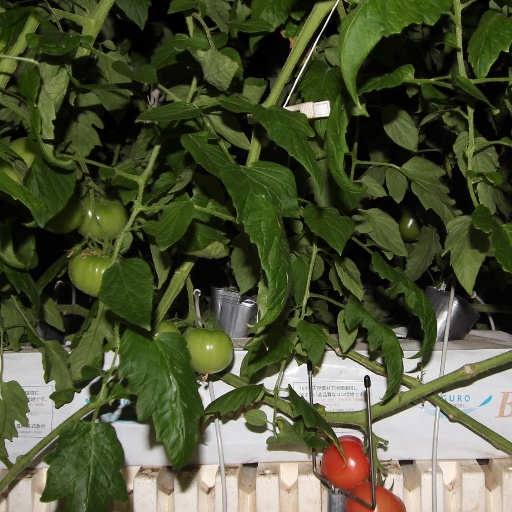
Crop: tomato